Describe the emotion expressed in this image:  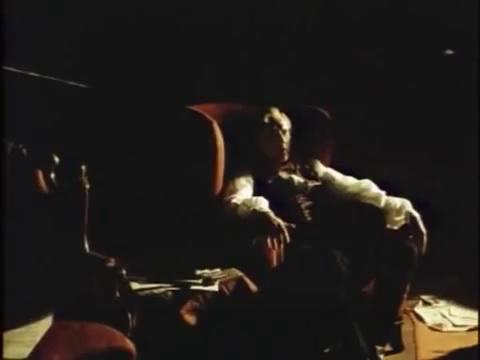
This person displays Fear, valence and arousal with high intensity.